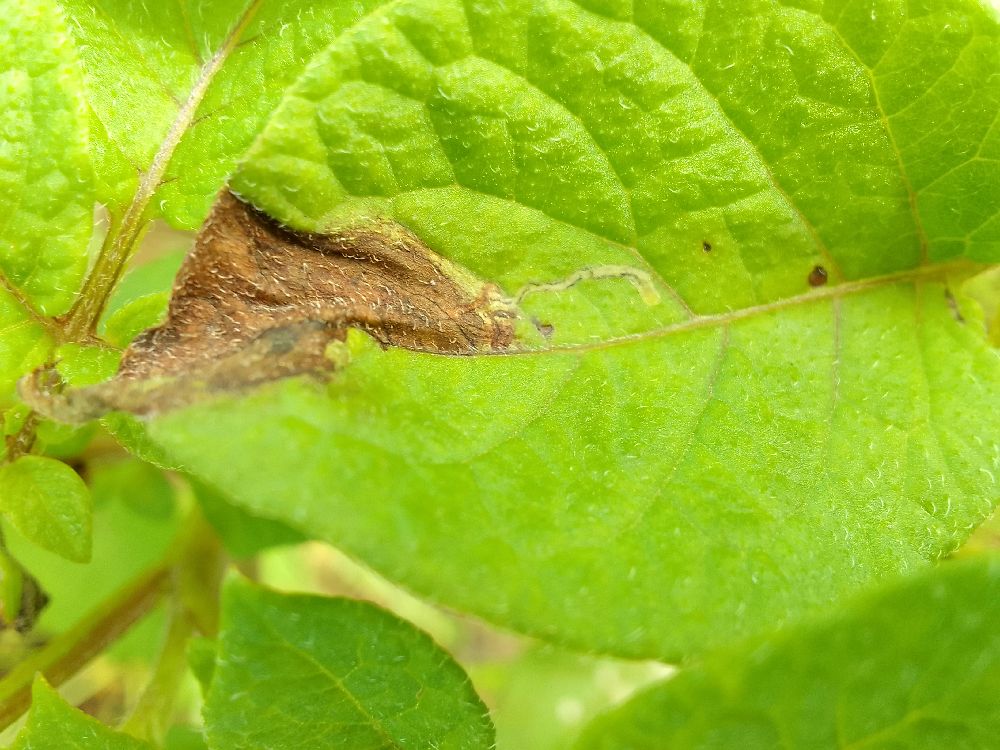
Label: Late blight